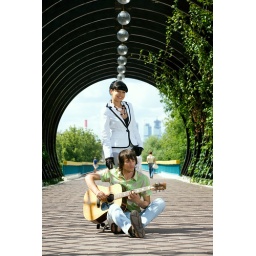
A young woman together with a boy playing the guitar sitting on the pavement near the bridge.